Hellenic Astronomical Society

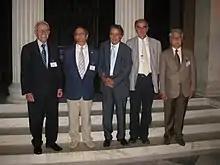
Picture of the first five Presidents of Hel.A.S.

The Society publishes annually a magazine, "Hipparchos" containing scientific articles and news related to Greek astronomy in English. Since March 1998 it also issues a monthly electronic newsletter, also in English, which is distributed by e-mail to all members and it is also available in the webpage of the Society.